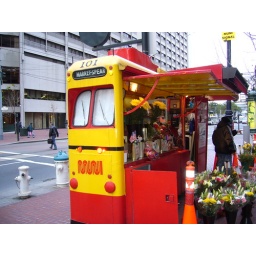
This is a flower stand in the shape of a Muni bus outside of 101 Market.